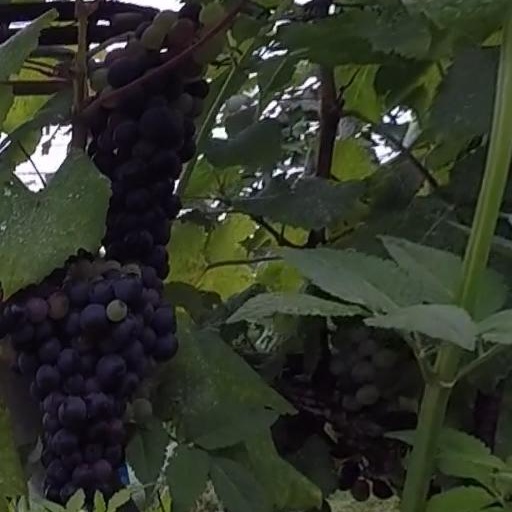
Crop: grape